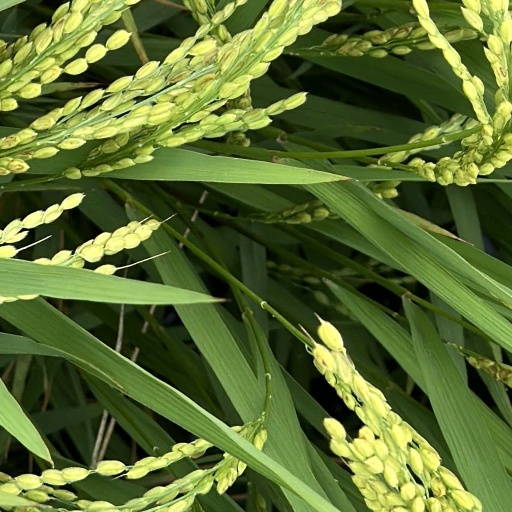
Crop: rice